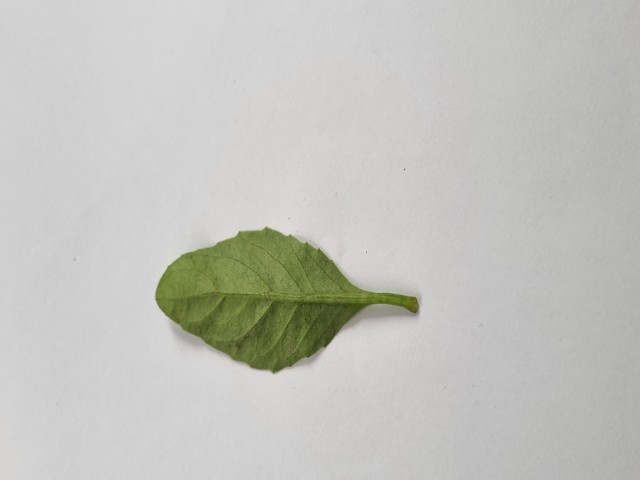
Plant: gainura